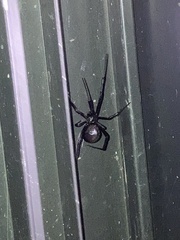
Species: Lactrodectus_hesperus